Agrypnus murinus

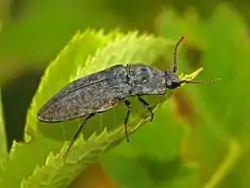
Lateral view

This beetle is present in most of Europe, the eastern Palearctic realm, the Near East and the Nearctic realm.